Lydia Baxter

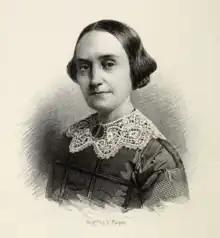

Lydia Baxter (Odell; September 2, 1809 – January 23, 1874) was an American poet and hymnwriter. She is chiefly remembered as the author of "The Gate Ajar for Me" and other Sunday school hymns, which became widely known and very popular. This song in particular, and some events associated with it, influenced Ira D. Sankey, American gospel singer and composer, to write his first hymn.